Felix Agu

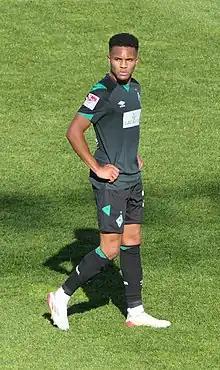
Agu in 2021 with Werder Bremen

Felix Agu (born 27 September 1999) is a professional footballer who plays as a full-back for Werder Bremen. Born in Germany, he plays for the Nigeria national team.